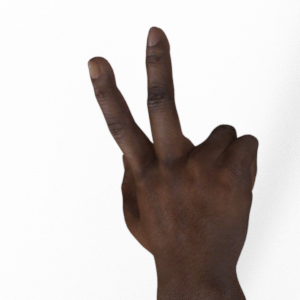
Label: scissors